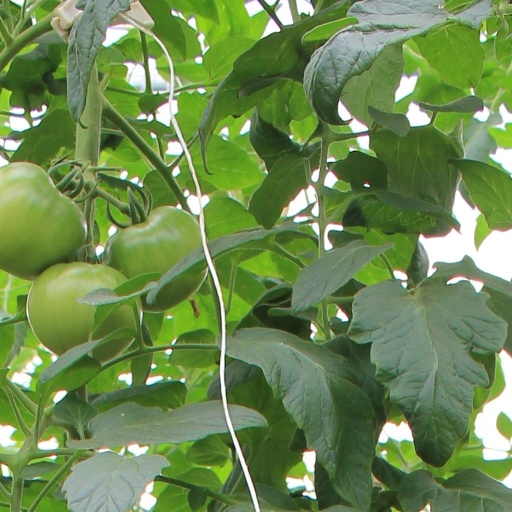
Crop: tomato